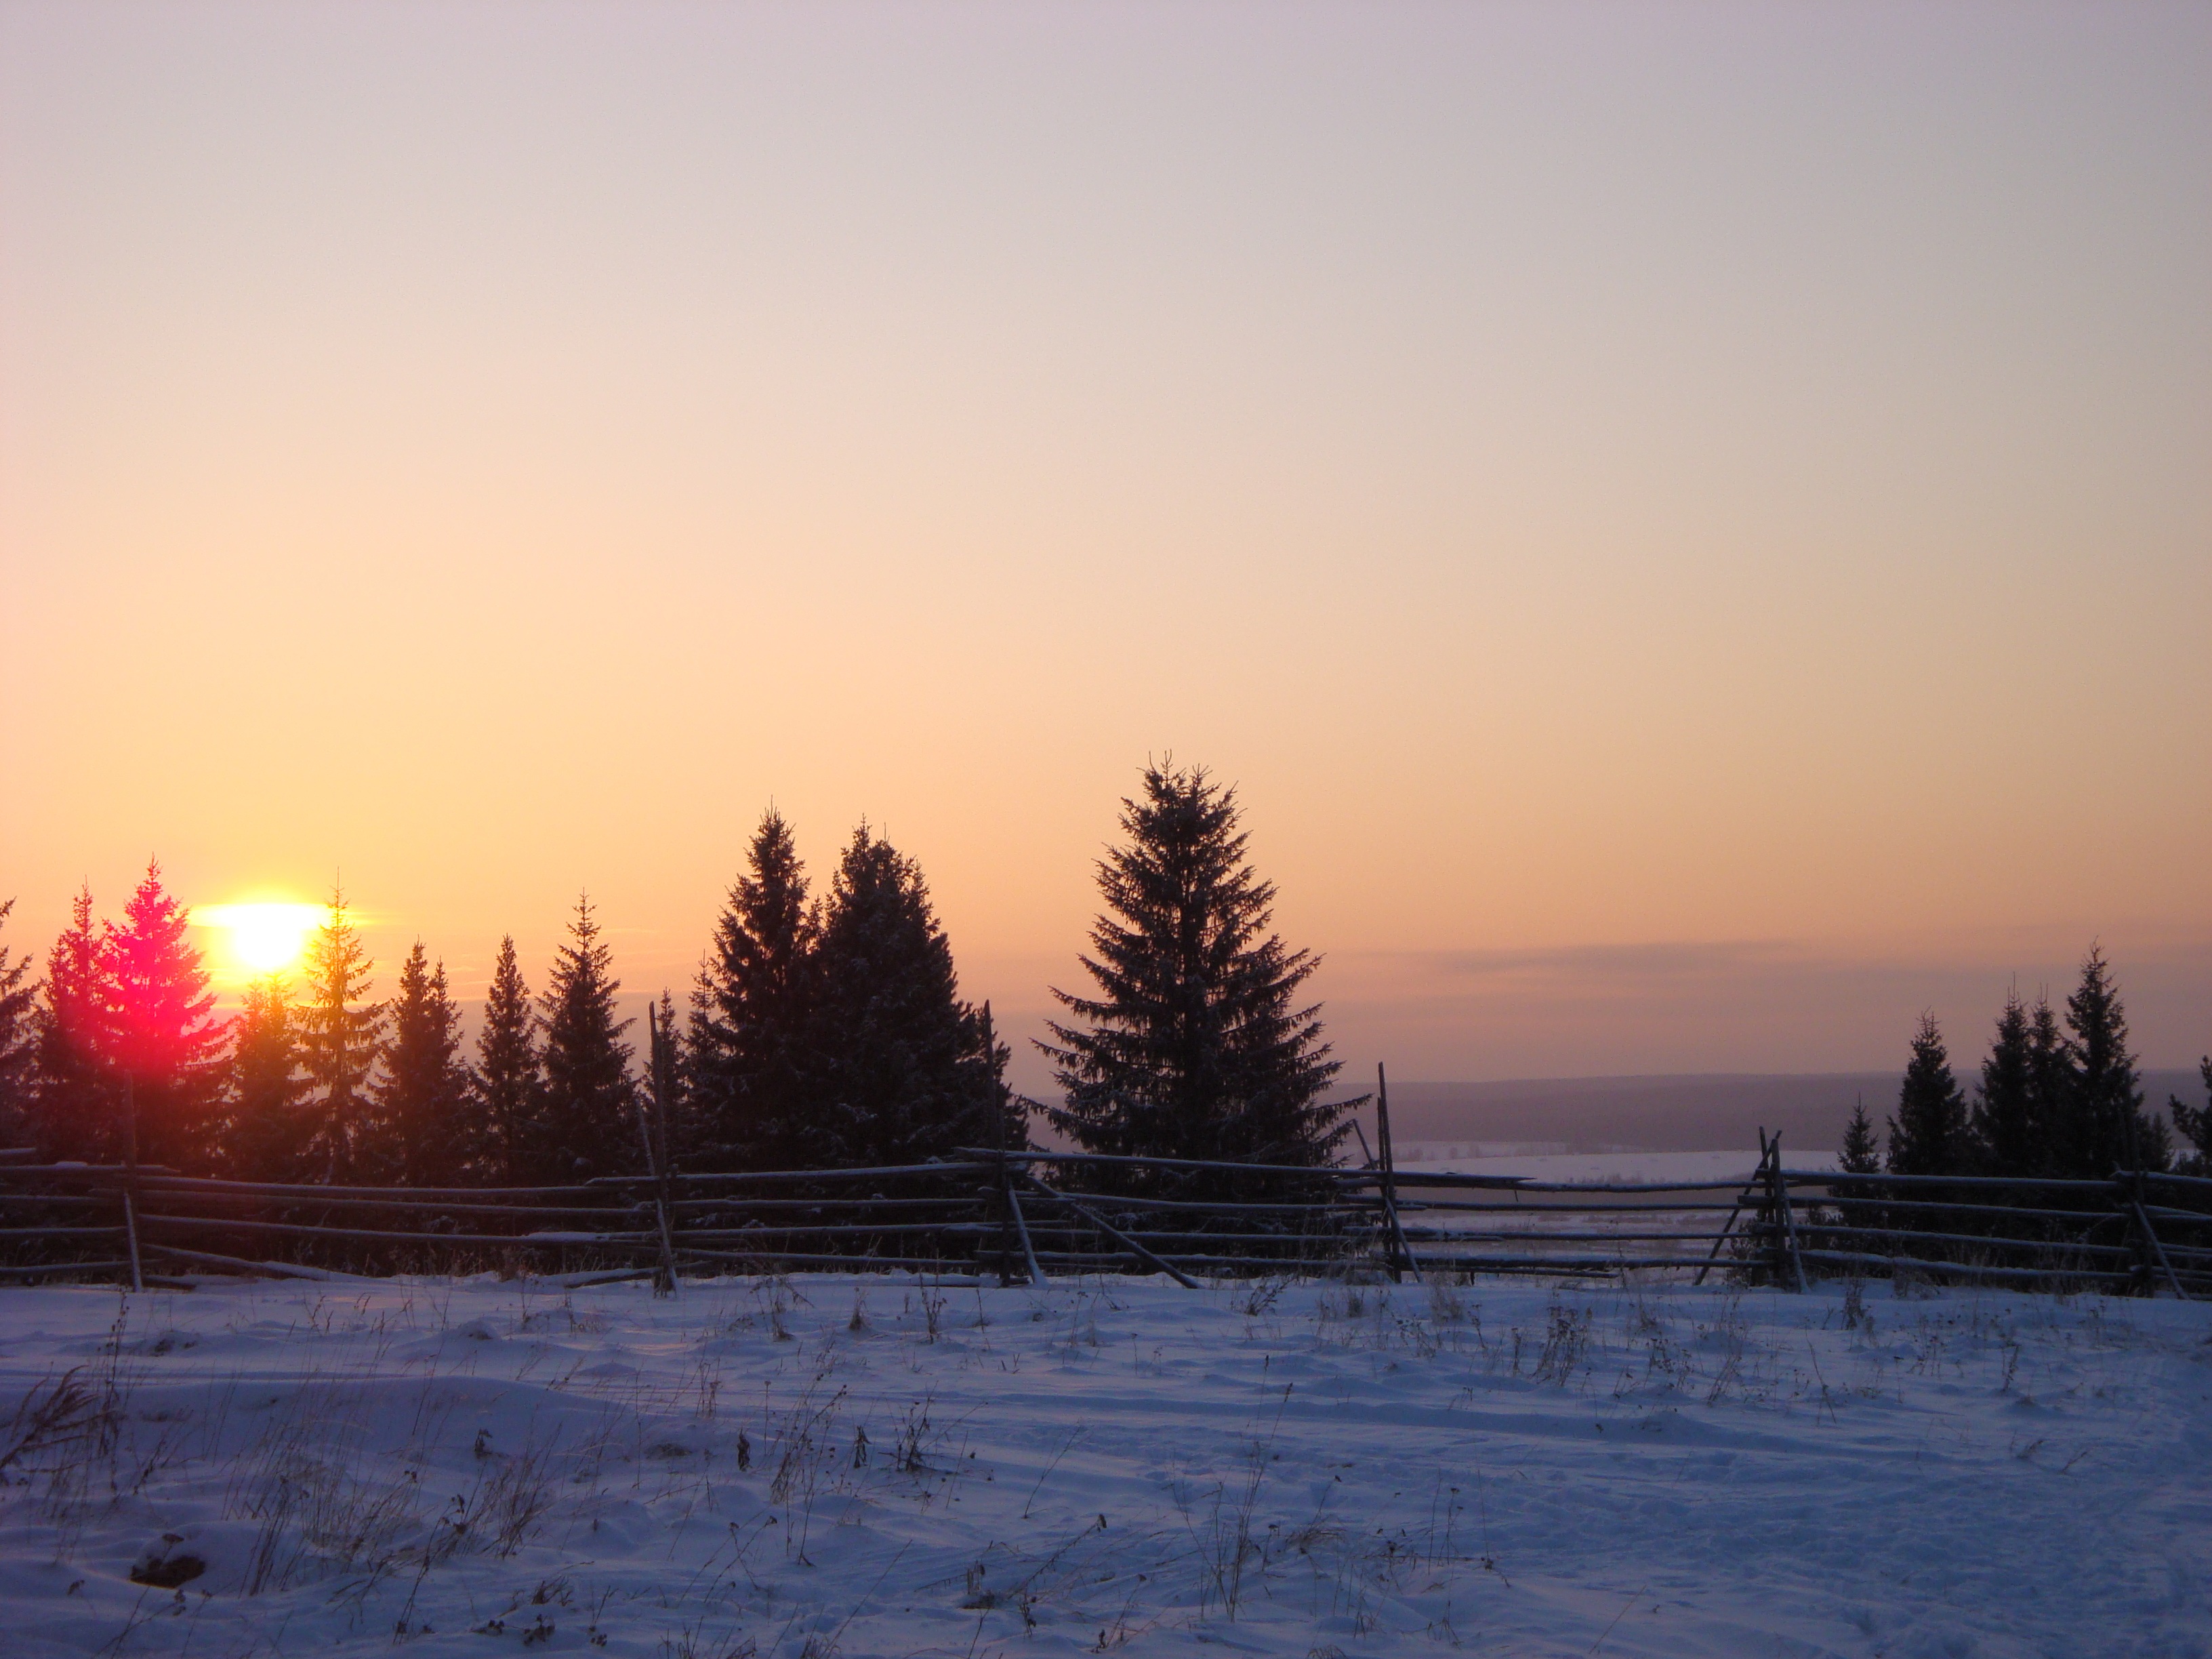
landscape, tree, mountain, snow, winter, sky, sun, sunrise, sunset, sunlight, morning, dawn, dusk, evening, weather, season, freezing, ural, atmospheric phenomenon